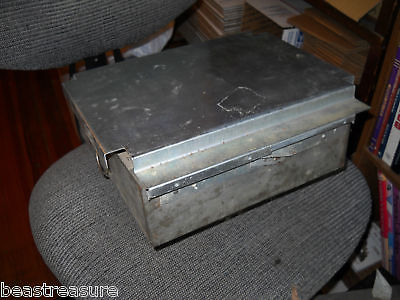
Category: cabinet